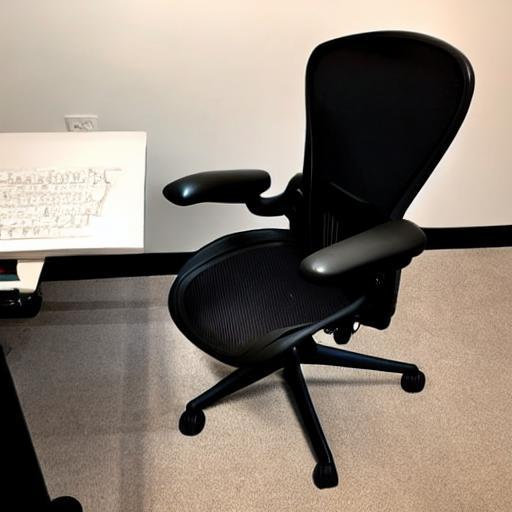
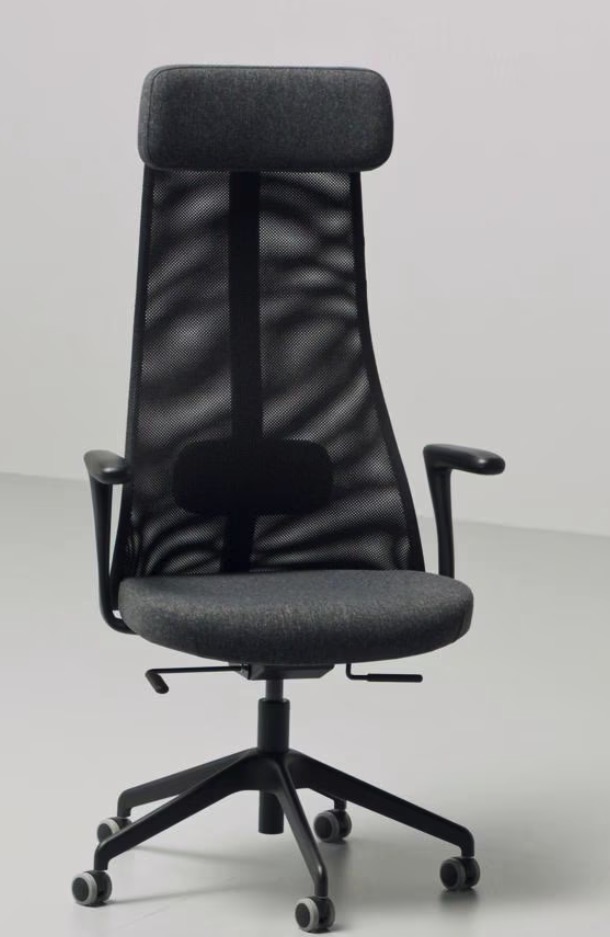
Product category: items_chair
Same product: no